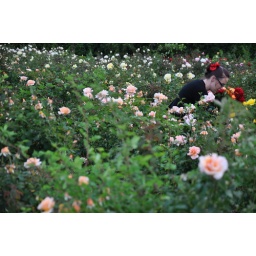
These roses were in a commercial market garden that was mowed the following day